John Benbow

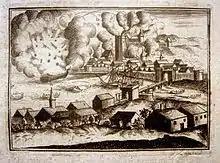
Benbow's bombardment of Dieppe in July 1694

Benbow's experience led to him being promoted to a similar flotilla, this time to be deployed against Dunkirk under the command of Vice-Admiral Shovell. A number of converted merchant vessels, rigged like fireships but designed to explode rather than burn, were assigned to support the expedition. Benbow had a hand in preparing these vessels for the operation throughout 1694, and worked closely with the principal storekeeper of the ordnance, Willem Meesters. Benbow's attacking fleet was covered by Shovell's fleet on the Downs and the attack was planned for 12 and 13 September. However, the French were able to block the entrance to the port, preventing Benbow's squadron from entering, and a storm further disrupted operations. Benbow drew back from Dunkirk, and instead sailed around to Calais, where he carried out a further bombardment on 27 September. He returned to the Downs and then resumed his duties at Deptford Dockyard. He spent December organising a convoy for a fleet of merchant vessels due to sail to Cadiz.